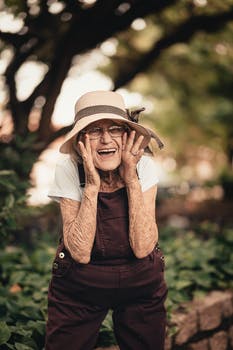
Label: No Watermark